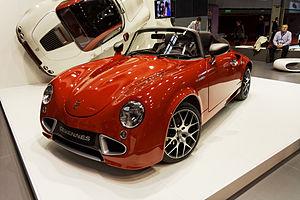
La PGO Cévennes est un modèle de voiture de sport fabriqué par la compagnie française PGO.